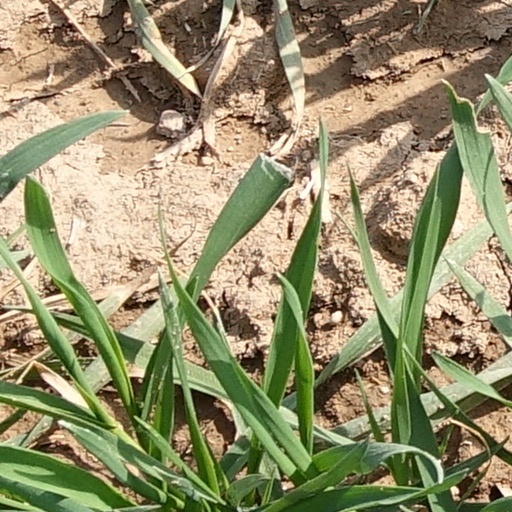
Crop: wheat